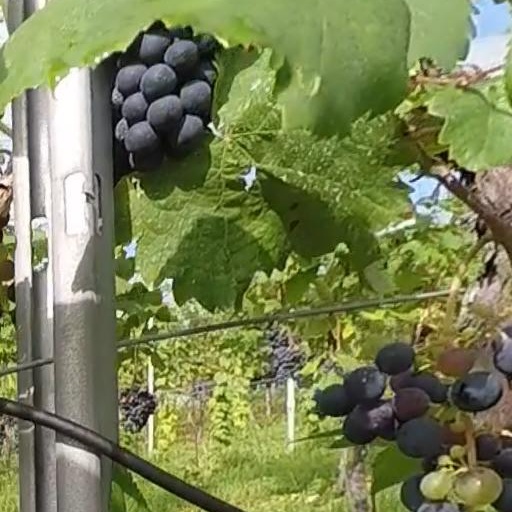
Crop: grape